Edgewood Plantation and Harrison's Mill

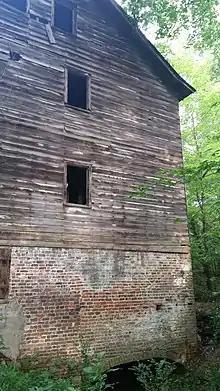
Harrison Mill at Edgewood Plantation

Edgewood Plantation is an estate located north of the James River in Charles City County, Virginia. It is located along State Route 5, a scenic byway which runs between the independent cities of Richmond and Williamsburg. Edgewood was listed on the National Register of Historic Places in 1982.